Adam Dutkiewicz

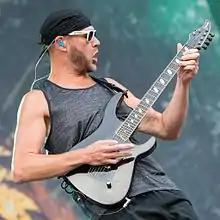
Dutkiewicz with Killswitch Engage in 2016

Adam Jonathan Dutkiewicz (born April 4, 1977) is an American musician and record producer. He is the lead guitarist of the metalcore bands Killswitch Engage, Aftershock and Times of Grace, as well as the guitarist and co-lead vocalist for the melodic death metal supergroup Serpentine Dominion. He has also produced and engineered albums for several other metal bands.